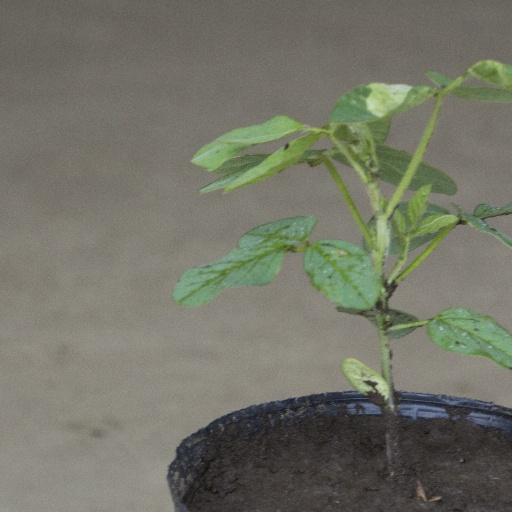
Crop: soybean